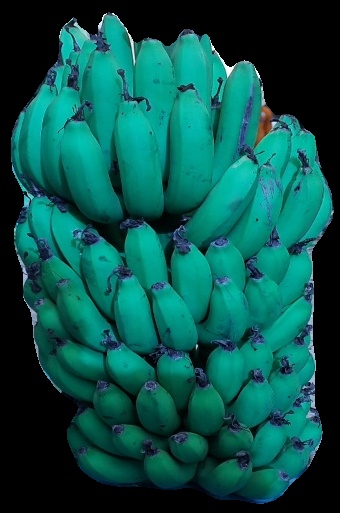
Variety: pachbale
Grade: grade2